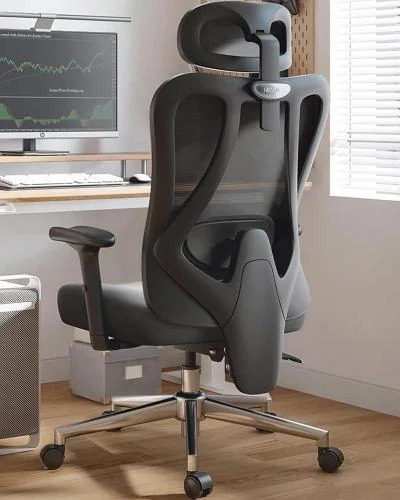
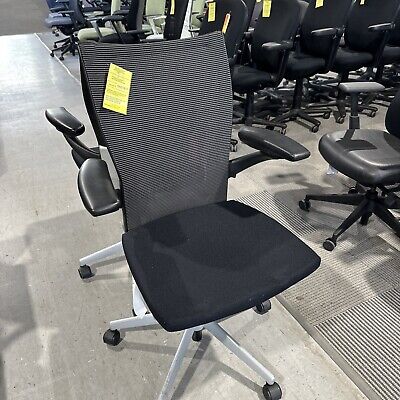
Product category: items_chair
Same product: no